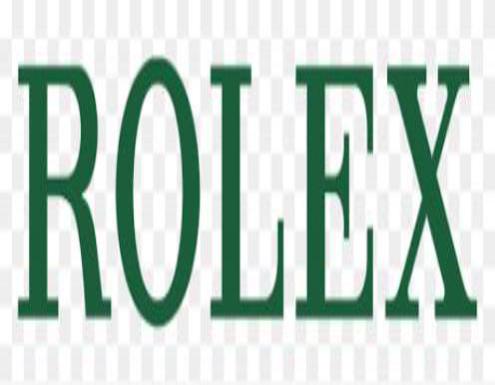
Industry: Clothes